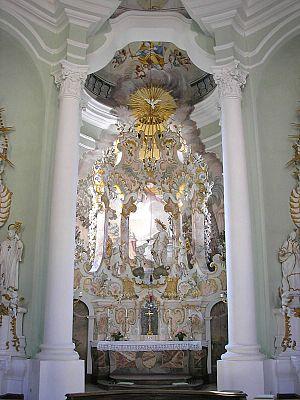
L'église Saint-Jean est une petite église rococo de culte catholique, située à Landsberg en Haute-Bavière. C'est un chef-d'œuvre de Dominikus Zimmermann. Elle est consacrée à saint Jean.